Juuso Pykälistö

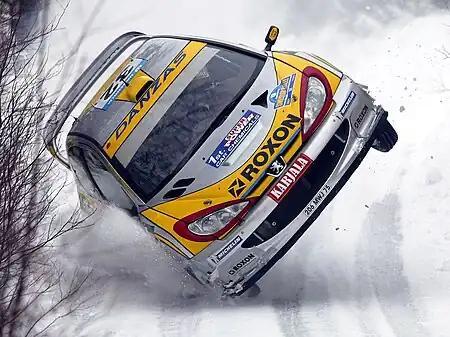
Juuso Pykälistö driving a Peugeot 206 WRC at the 2003 Swedish Rally

Juuso Pykälistö (born 21 May 1975) is a Finnish rally driver, born in Padasjoki. He has driven in the World Rally Championship with Citroën and Peugeot. Pykälistö has won the Arctic Rally twice. His best showing was 8th in 2005 at Sardinia. From 2004 through 2006, Pykälistö was a test driver for Citroën, testing the new Citroën C4 WRC on gravel. As of 2020, Pykälistö is a medical helicopter pilot at Tampere–Pirkkala Airport. He lives in Nurmijärvi.